Klaas Carel Faber

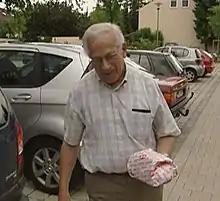

Klaas Carel Faber (20 January 1922 – 24 May 2012) was a convicted Dutch-German war criminal. He was the son of Pieter and Carolina Josephine Henriëtte (née Bakker) Faber, and the brother of Pieter Johan Faber, who was executed for war crimes in 1948. Faber was on the Simon Wiesenthal Center's list of most wanted Nazi war criminals. Faber died in Germany in May 2012, having never been extradited.